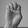
ASL letter: E